Pterygotus

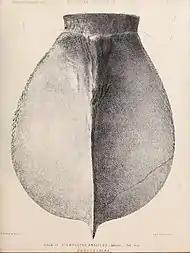
Telson of "P. anglicus".

England, the site of the initial discovery of "P. problematicus", has provided fossils for several additional species. Kjellesvig-Waering named three new species from England in 1961; "P. denticulatus", "P. lightbodyi" (both Late Ludlow in age) and "P. grandidentatus" (Wenlock, Late Silurian, in age). "P. denticulatus" is known from a single specimen (No. 48393 of the British Museum of Natural History) includes about half of the anterior end of what is presumed to be a fixed ramus of a chelicera. The claw is stout, with unusually short teeth that are faintly ribbed. This partial ramus measures 1.4 cm (0.5 in) in length and was discovered at Whitcliffe in Shropshire, England associated with fossils of brachiopods and cephalopods. Though it is sometimes considered synonymous with "P. lightbodyi", "P. denticulatus" can be distinguished by the small, thick and curved teeth of its claws, differing not only from "P. lightbodyi" in this respect, but virtually all other species of "Pterygotus" as well.